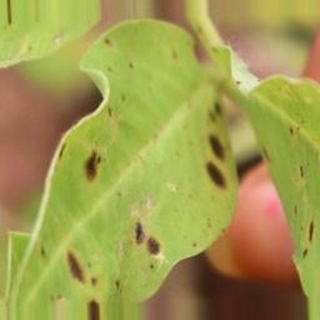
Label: groundnut_early_leaf_spot